Aron (bishop of Kraków)

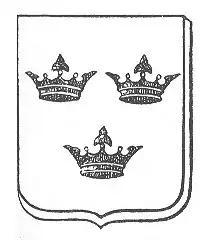
Coat of arms of Aron.

Aron was an 11th-century Polish Bishop of Krakow, then Archbishop and the first Abbot of the Benedictine house in Tyniec.